Pernille Rosenkrantz-Theil

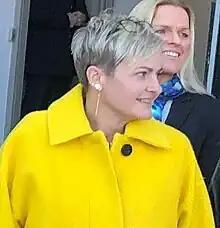
Rosenkrantz-Theil in 2022

Pernille Rosenkrantz-Theil (born 17 January 1977) is a Danish politician, who is a member of the Folketing for the Social Democrats political party. From 2019 to 2022, she has served as Minister of Children and Education. She was elected into parliament at the 2011 Danish general election. She had previously been a member of parliament from 2001 to 2007 as a member of the Red-Green Alliance. From 2011 to 2014, she was the spokesperson on climate and energy for the Social Democrats.